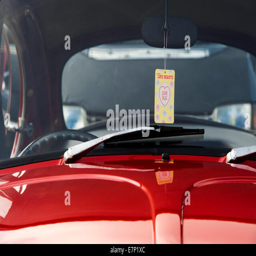
hanger in the window of automobile model